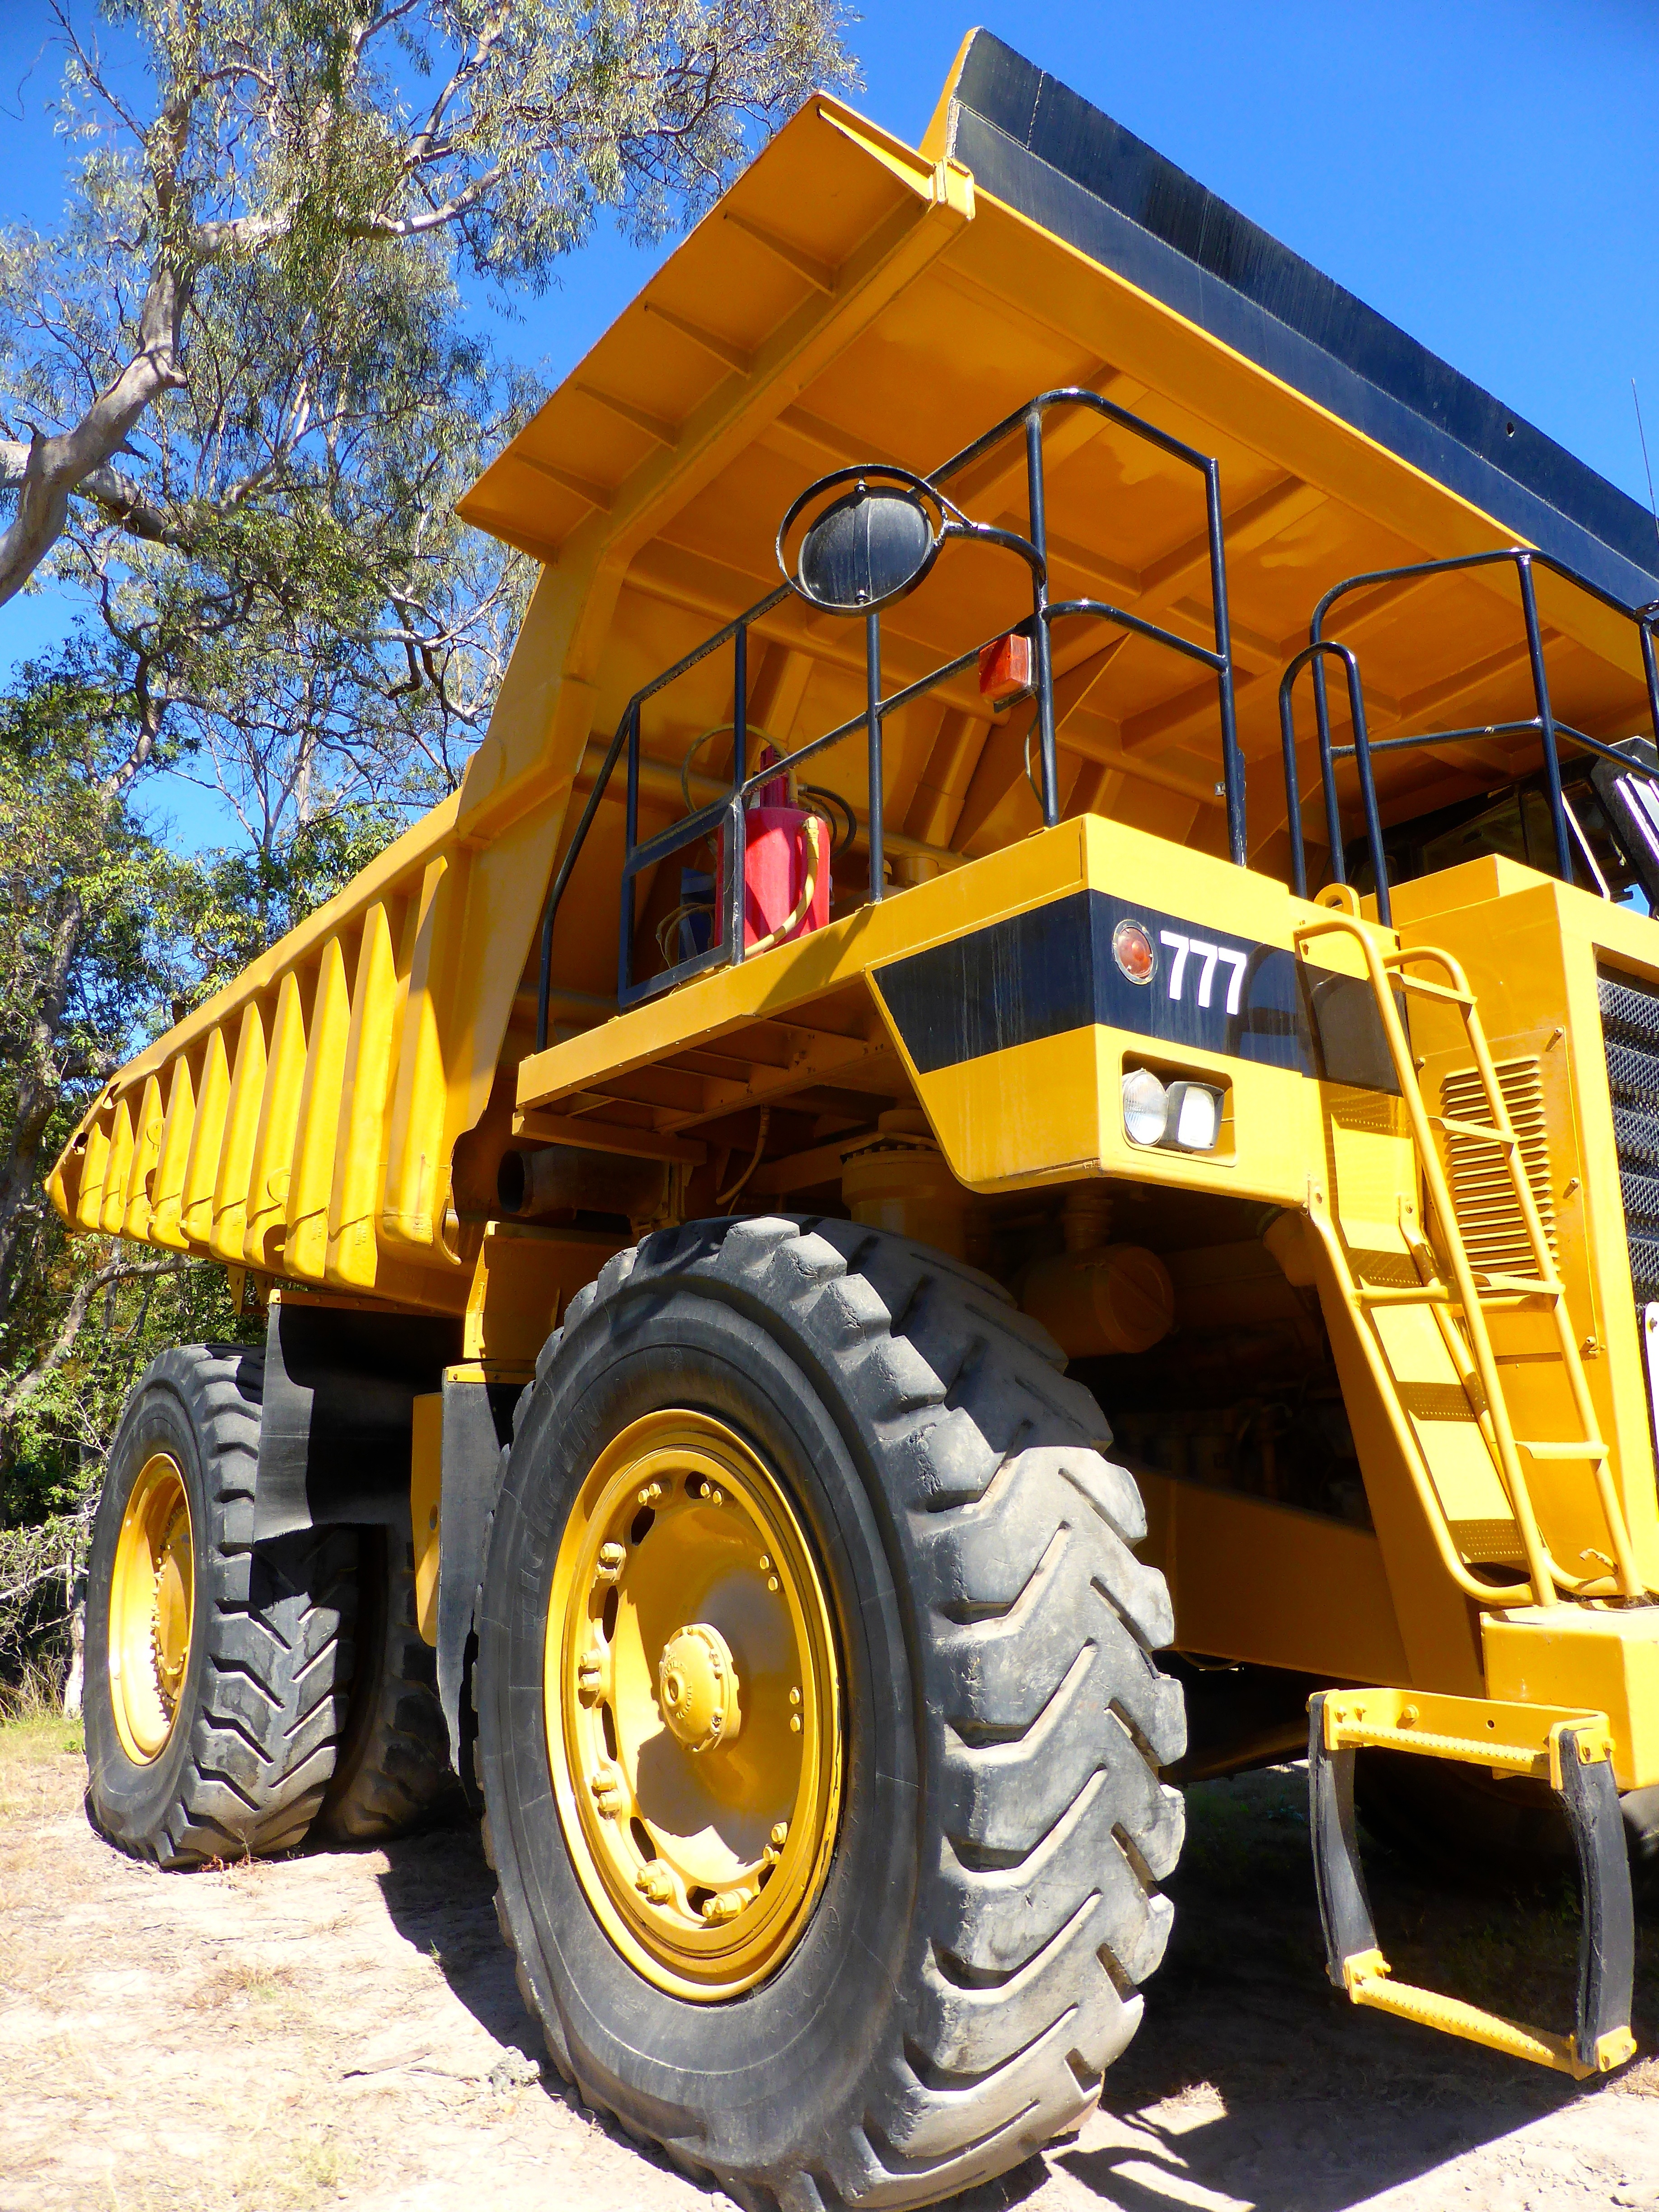
road, tractor, transportation, transport, construction, truck, vehicle, machine, industry, lorry, big, large, heavy, delivery, trucking, agricultural machinery, construction equipment, land vehicle, light commercial vehicle